Beth Cavener Stichter

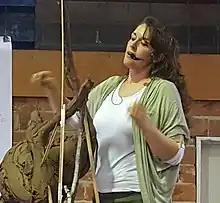
Cavener in 2016

Beth Cavener, also known as Beth Cavener Stichter, is an American artist based out of Montana. A classically trained sculptor, her process involves building complex metal armatures to support massive amounts of clay. Cavener is best known for her fantastical animal figures, which embody the complexity of human emotion and behavior.